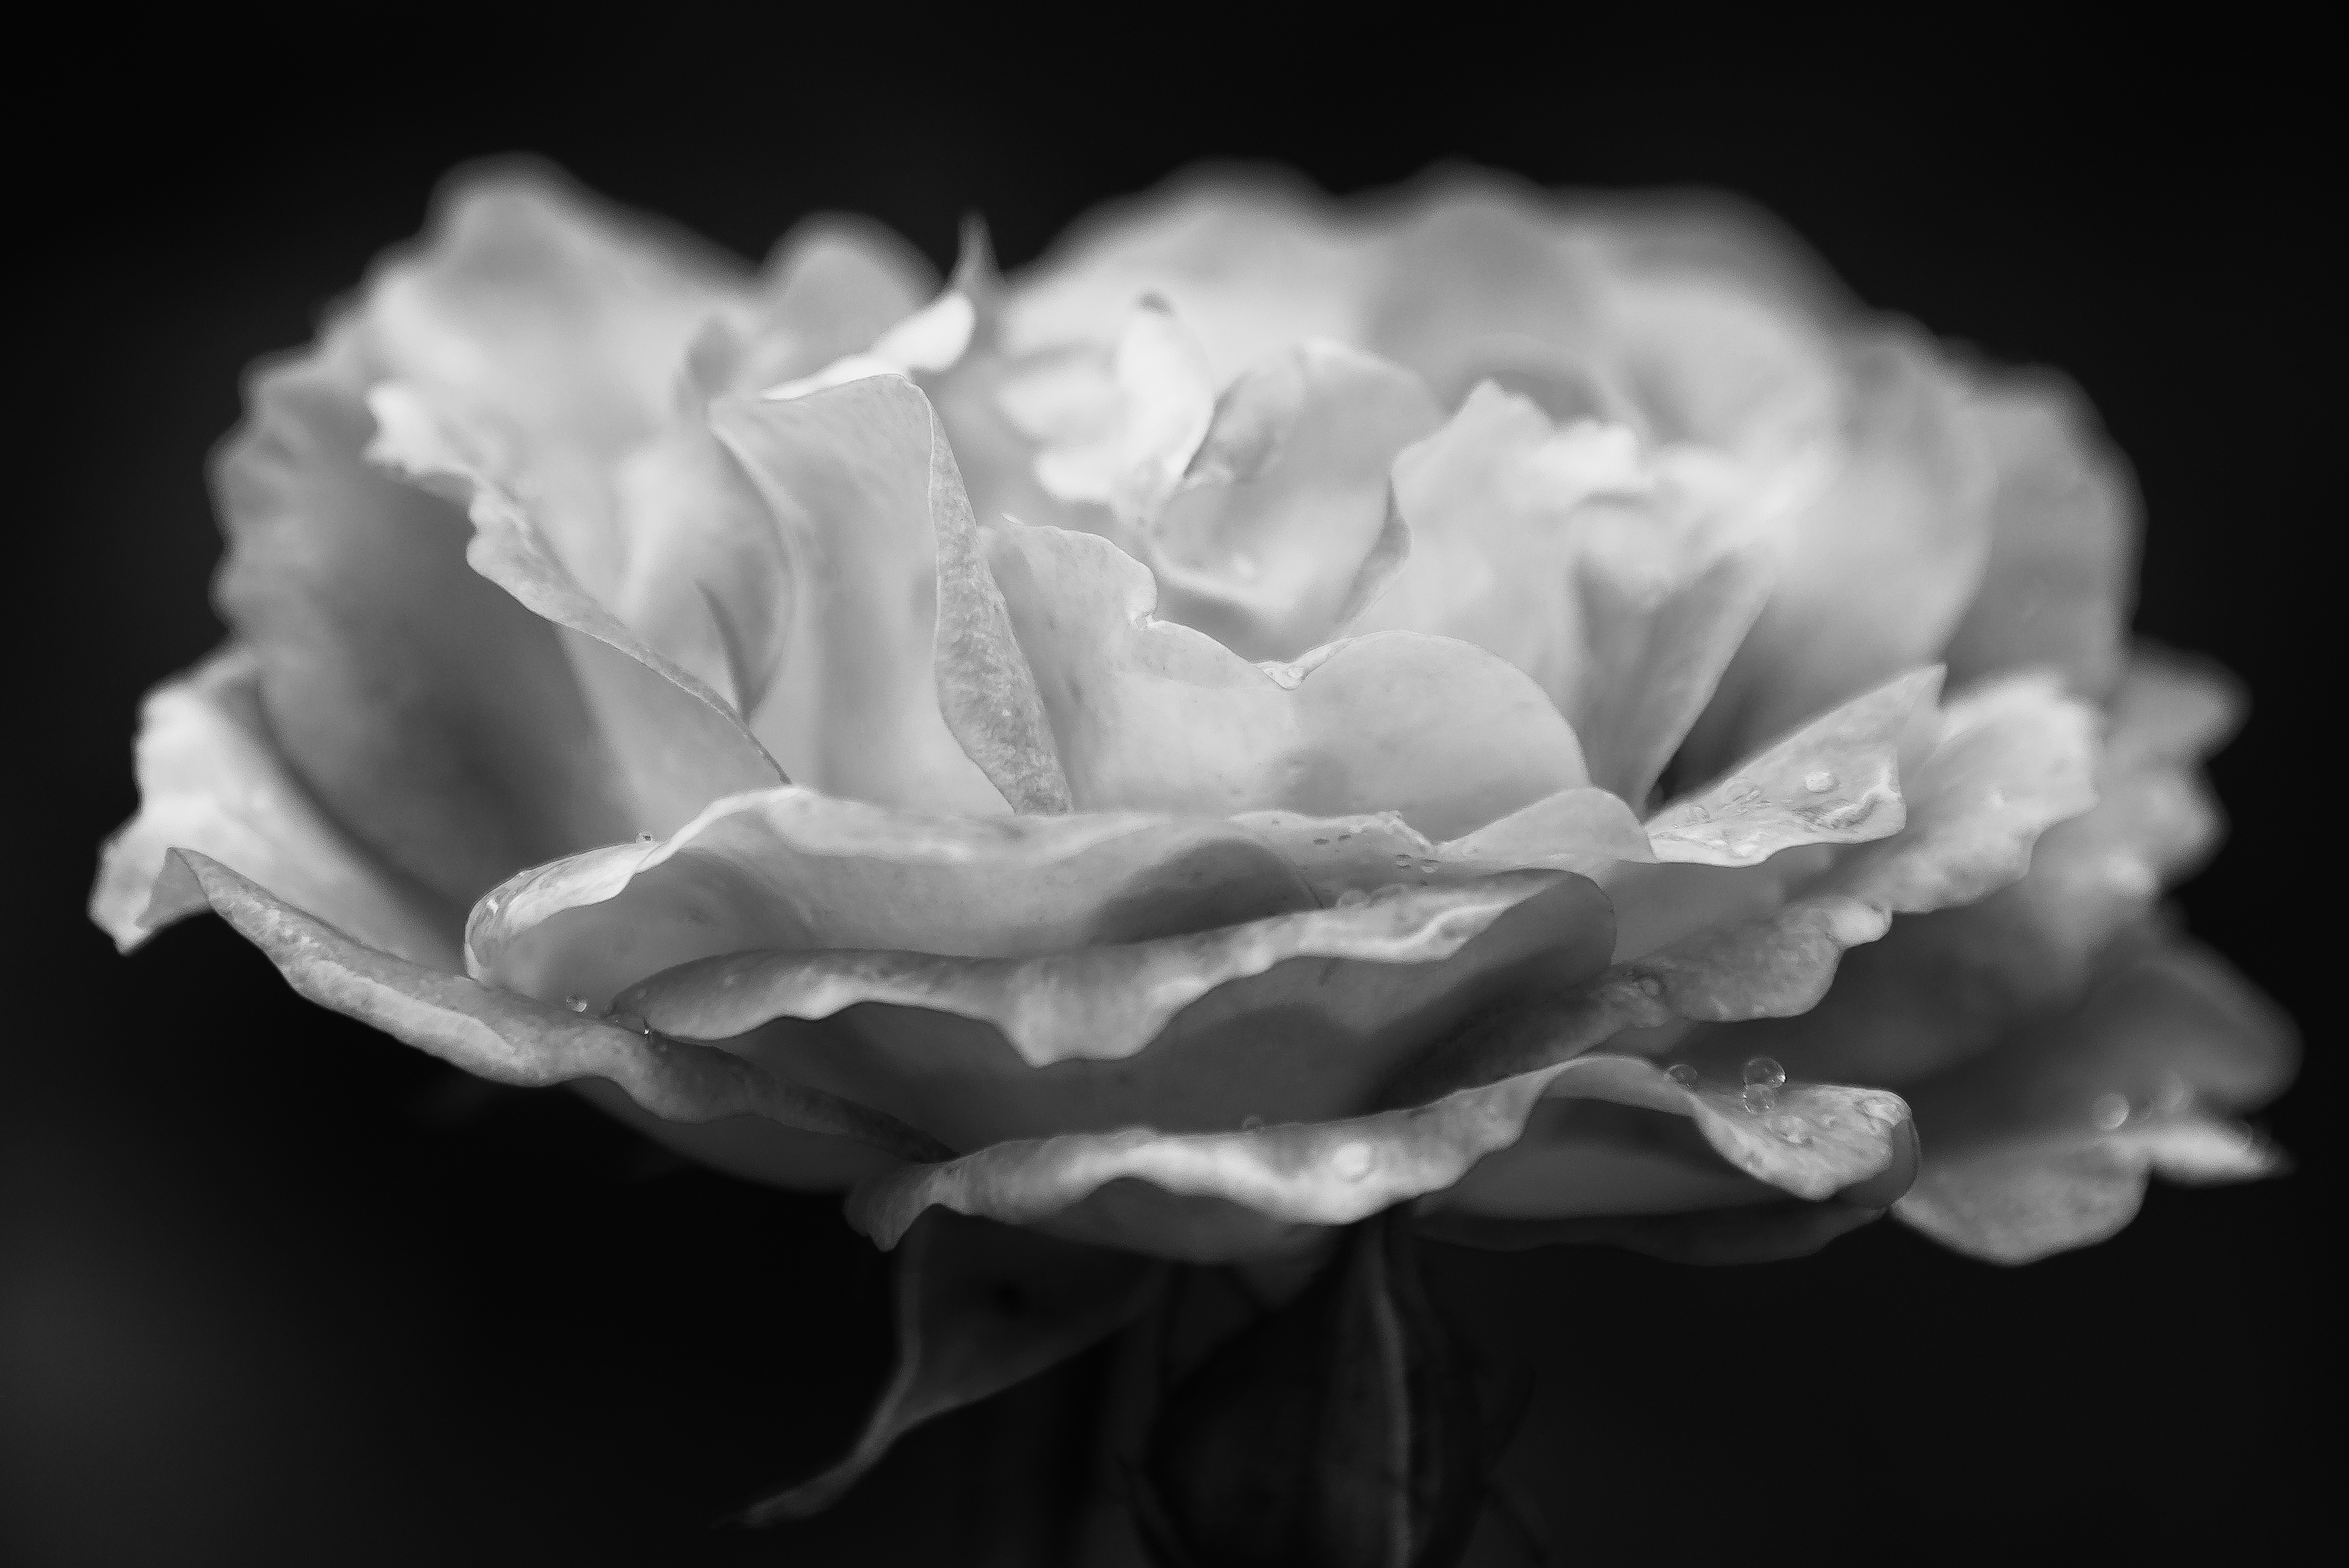
blossom, black and white, plant, white, photography, flower, petal, rose, black, monochrome, flora, close up, blackandwhite, art, mono, macro photography, flowering plant, garden roses, rose family, still life photography, monochrome photography, plant stem, land plant